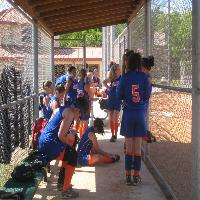
Weather: sun or clear